Windsor Great Park

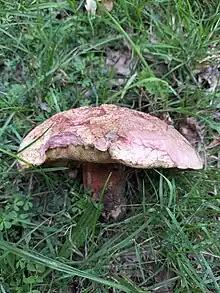
Rubroboletus legaliae from Windsor with unusual yellow pores, Windsor

In the south-east of the park, near Englefield Green, are the Savill Garden Garden and Valley Gardens which were designed and built by Eric Savill in the 1930s and 1940s. They include an extraordinary range of flowers and trees from around the world. Smith's Lawn and Polo Grounds are also nearby, as is the tranquil Heather Garden. The Savill Garden Visitor Centre houses a gift shop; toilets; restaurant; coffee shop; ice cream counter; and a shop selling many plants found in the garden. The gardens are open to visitors between 10:00 and 16:30 in the winter and 10:00 and 18:00 in the summer.